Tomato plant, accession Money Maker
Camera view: vertical (180 deg); turntable rotation: 90 degrees
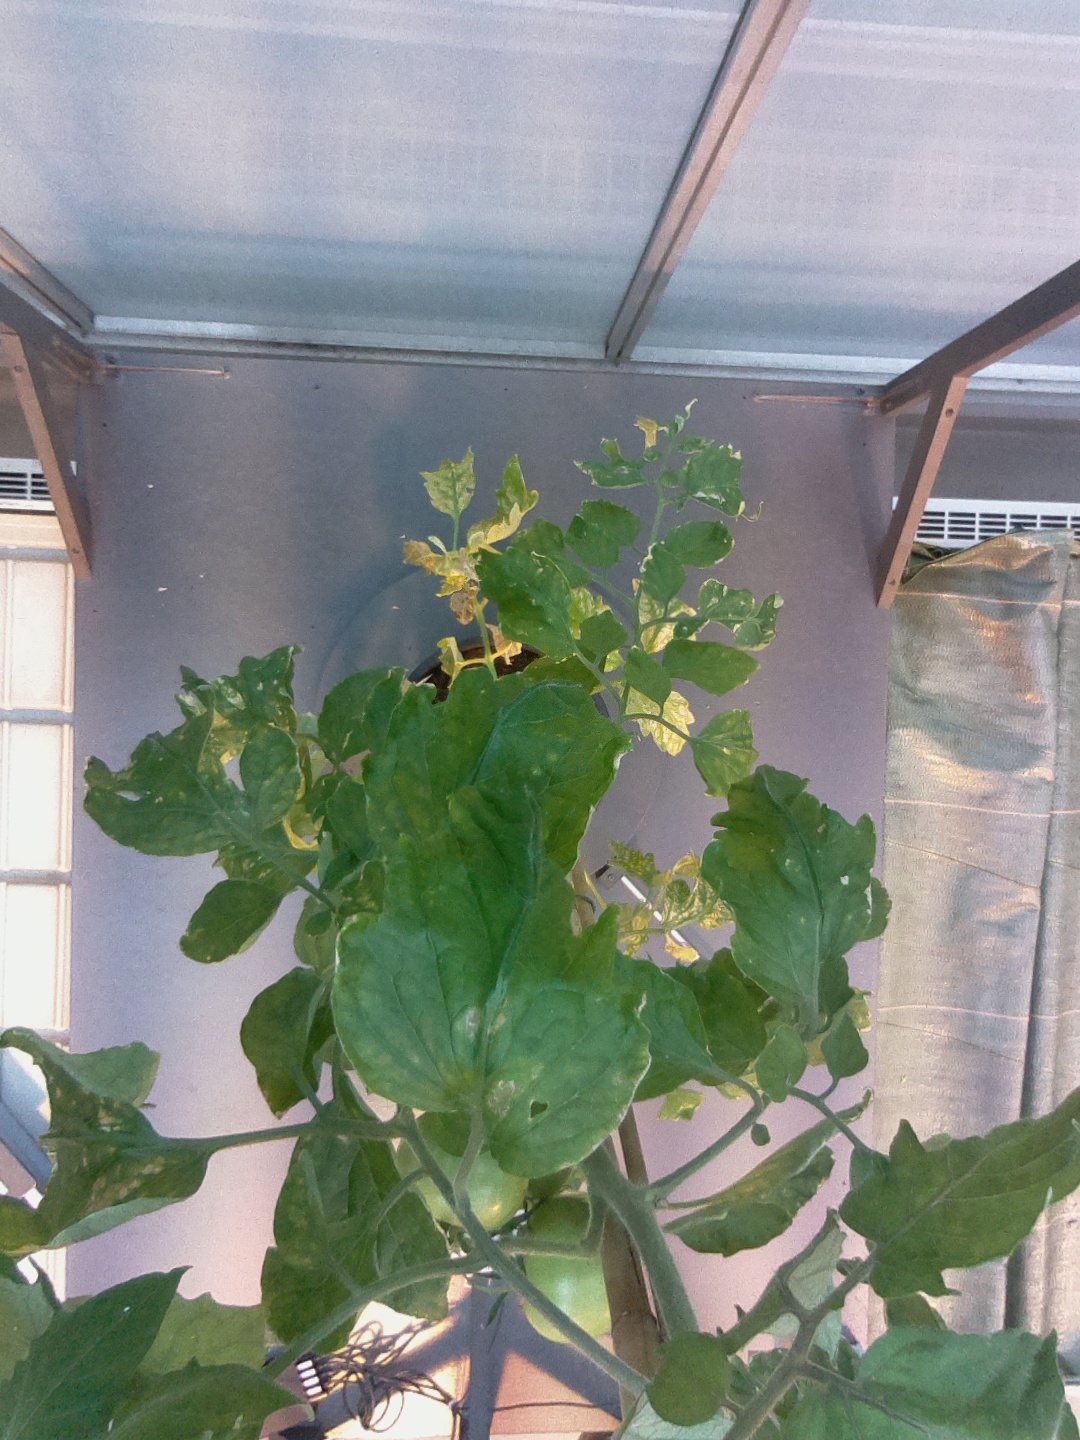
BBCH growth stage 76: 60%-70% of final fruit size